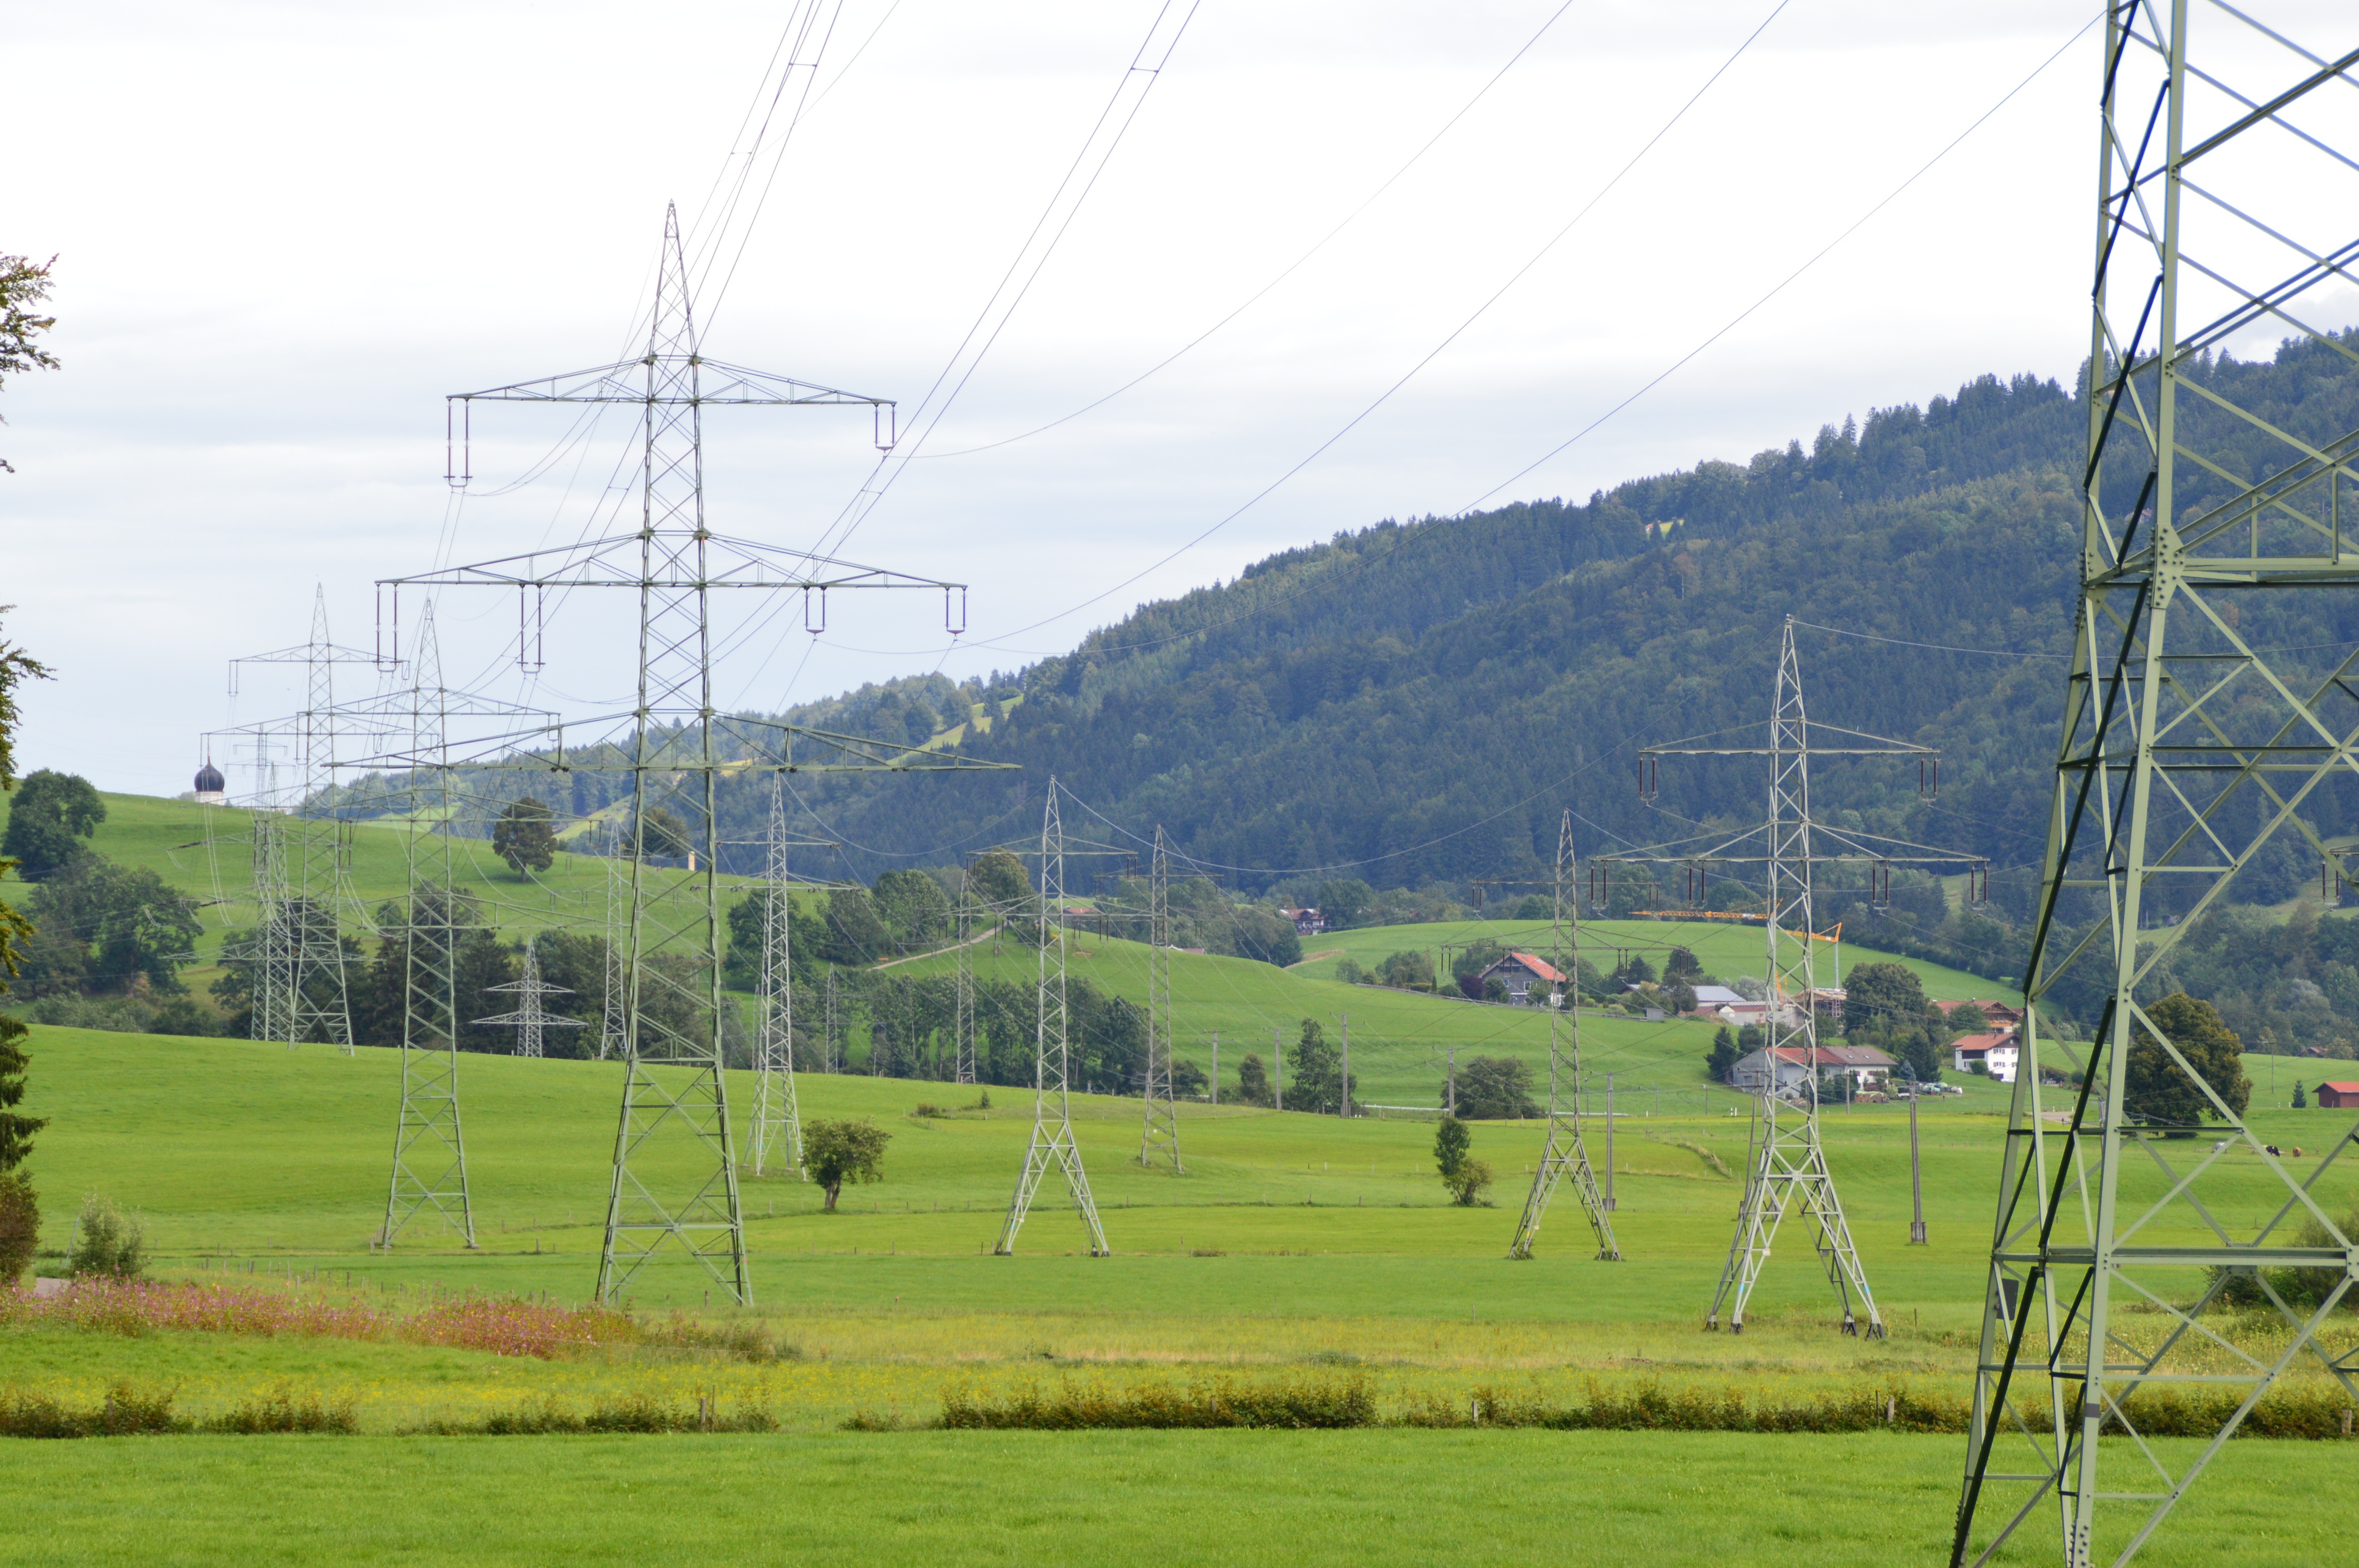
structure, field, wind, line, power line, mast, pasture, electricity, agriculture, stadium, energy, high voltage, current, masts, power poles, rural area, transmission tower, residential area, sport venue, outdoor structure, overhead power line